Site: brandenburg
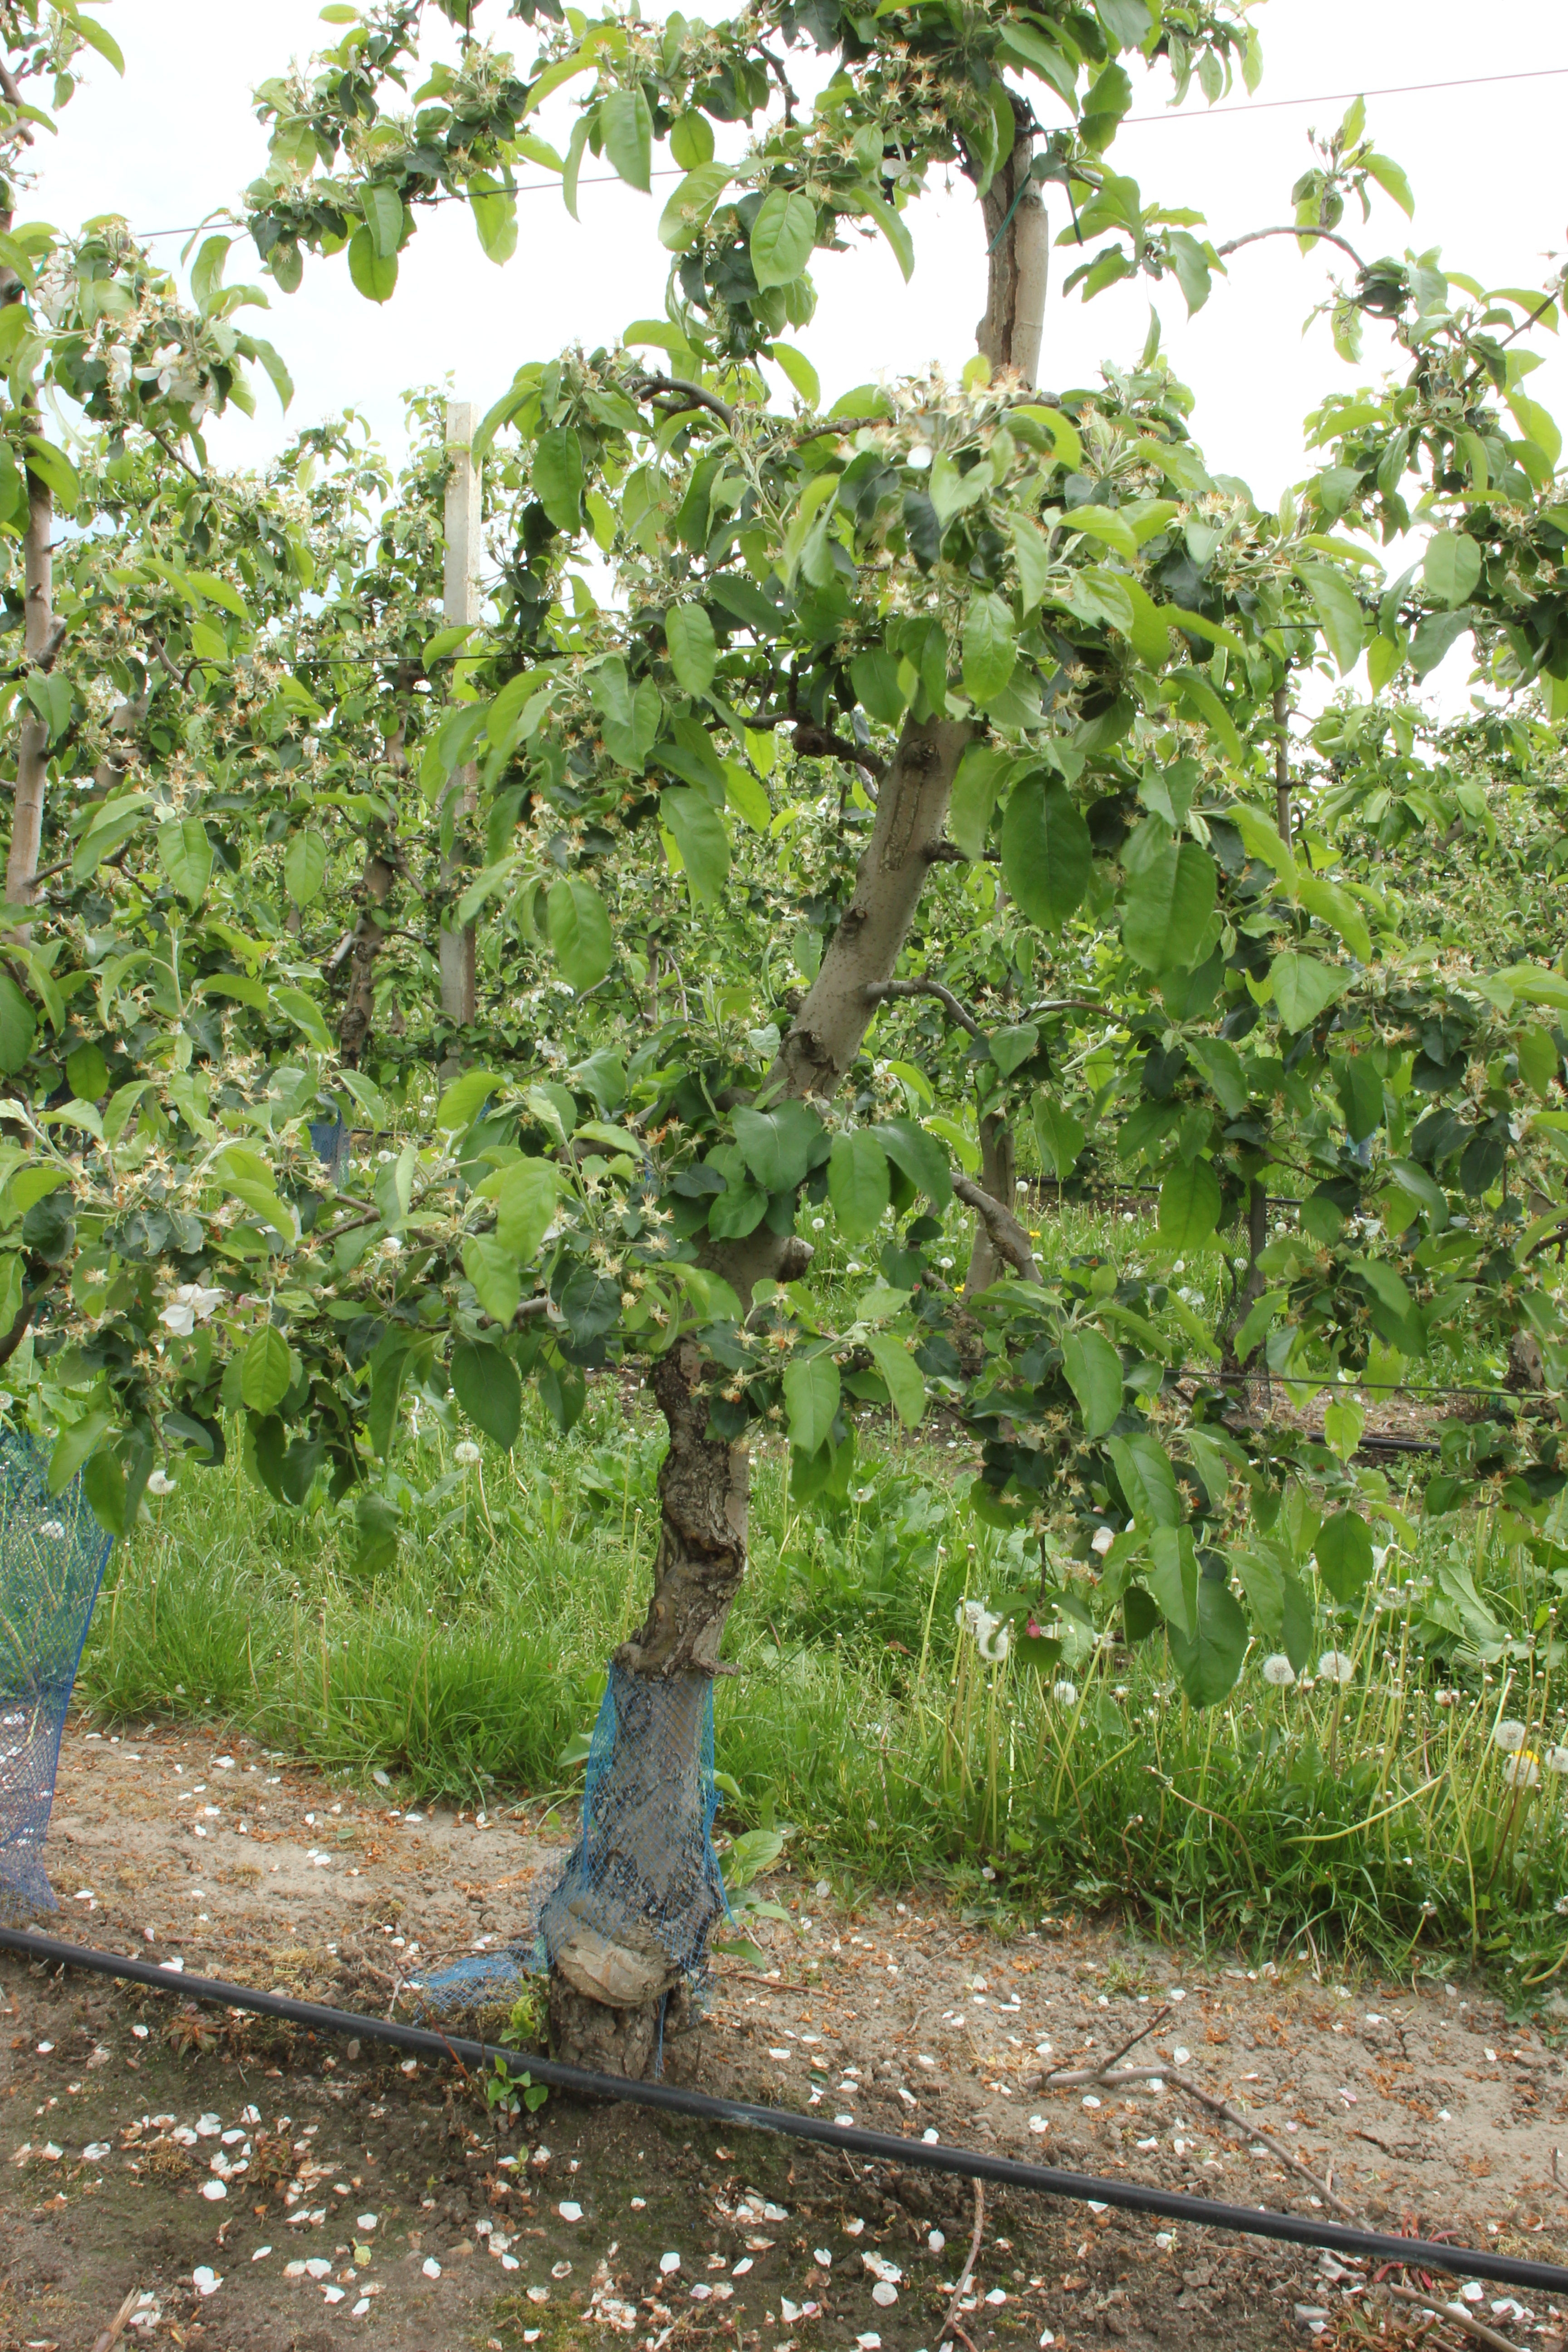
Growth stage (BBCH 67): Flowering